Holdom station

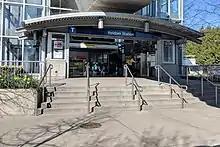
Holdom station entrance

Holdom is an elevated station on the Millennium Line of Metro Vancouver's SkyTrain rapid transit system. The station is located at the intersection of Lougheed Highway and Holdom Avenue in Burnaby, British Columbia, Canada. Located adjacent to the station is a residential development with two high-rise towers, low-rise units, and several commercial shops.